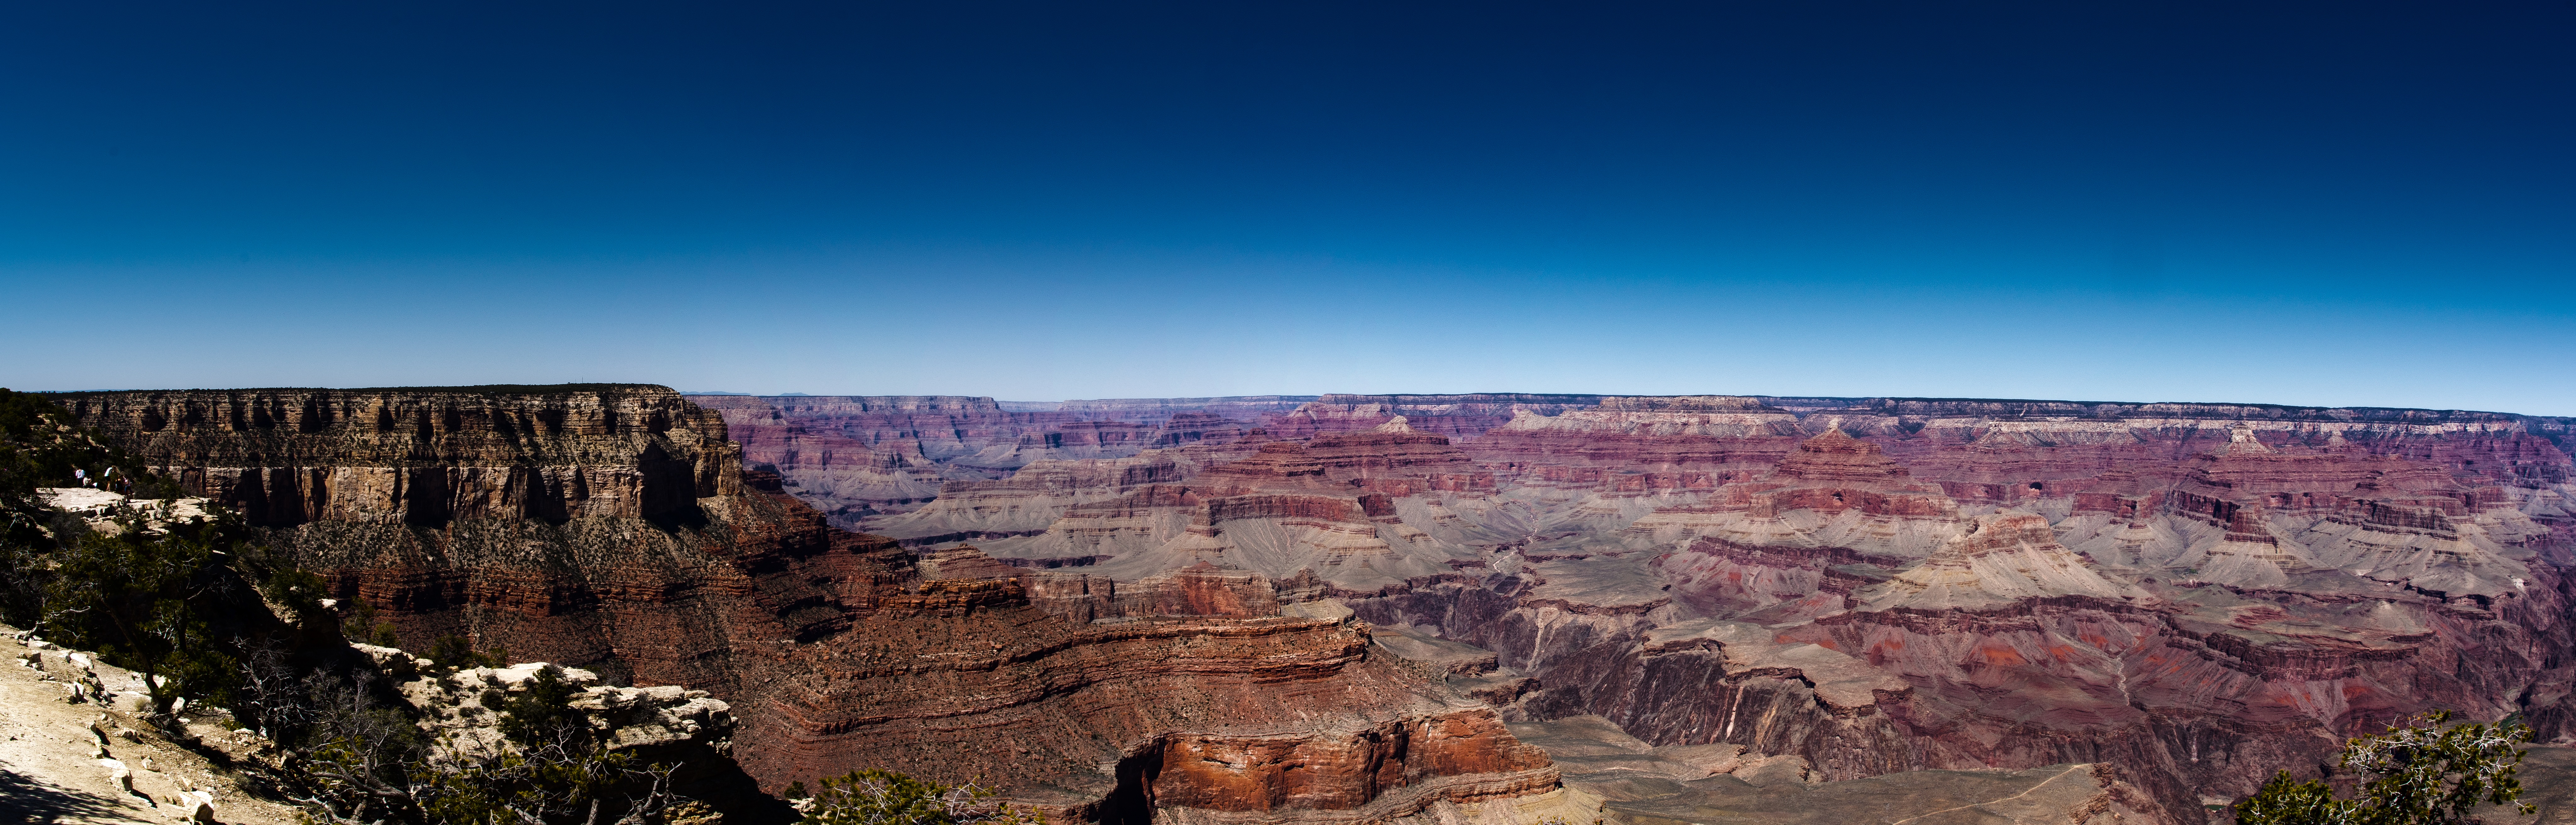
rock, hill, panorama, formation, canyon, grand canyon, terrain, badlands, ravine, wadi, landform, geographical feature